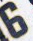
Number: 6